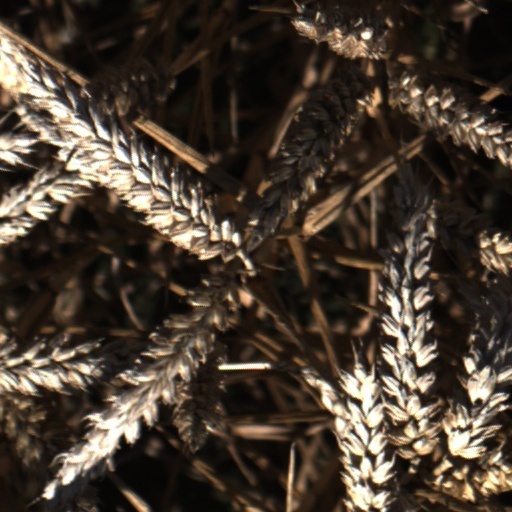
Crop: wheat